Ainhice-Mongelos

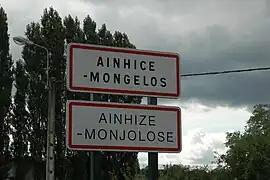
Sign at the entrance of the village

Ainhice-Mongelos is a commune in the Pyrénées-Atlantiques department in the Nouvelle-Aquitaine region in southwestern France.